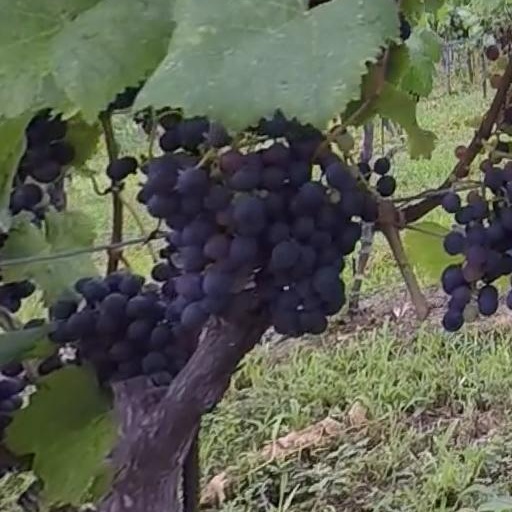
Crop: grape